Corvey Irvin

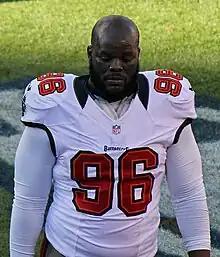
Irvin with the Buccaneers in 2012

Irvin was claimed off waivers by the Tampa Bay Buccaneers on September 1, 2012. He appeared in 12 games for the Buccaneers in 2012, recording three solo tackles and three assisted tackles. He was released on May 2, 2013.